VXR

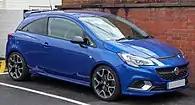
2015 Vauxhall Corsa VXR

The Corsa VXR Performance Pack adds a Drexler limited slip differential, larger Brembo brakes (330 mm over standard 305 mm) and track grade suspension with retuned Koni dampers.